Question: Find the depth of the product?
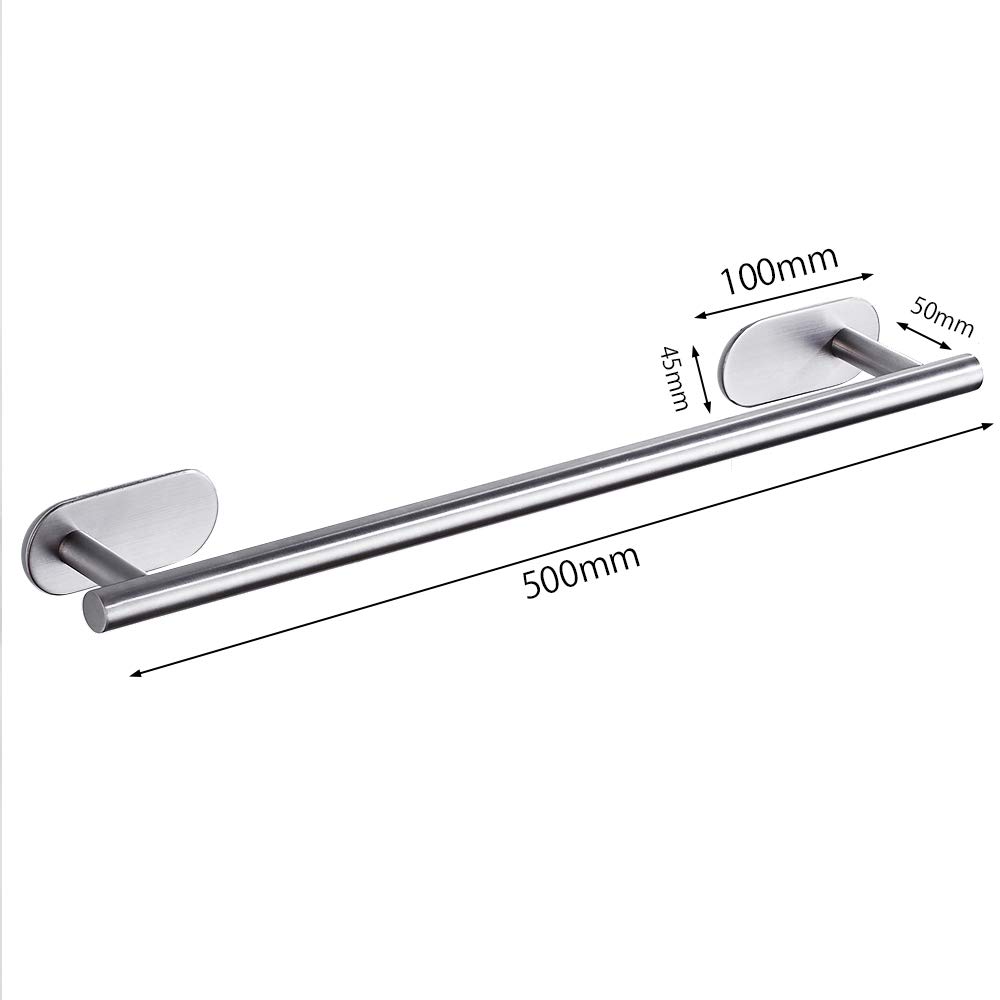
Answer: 50.0 millimetre